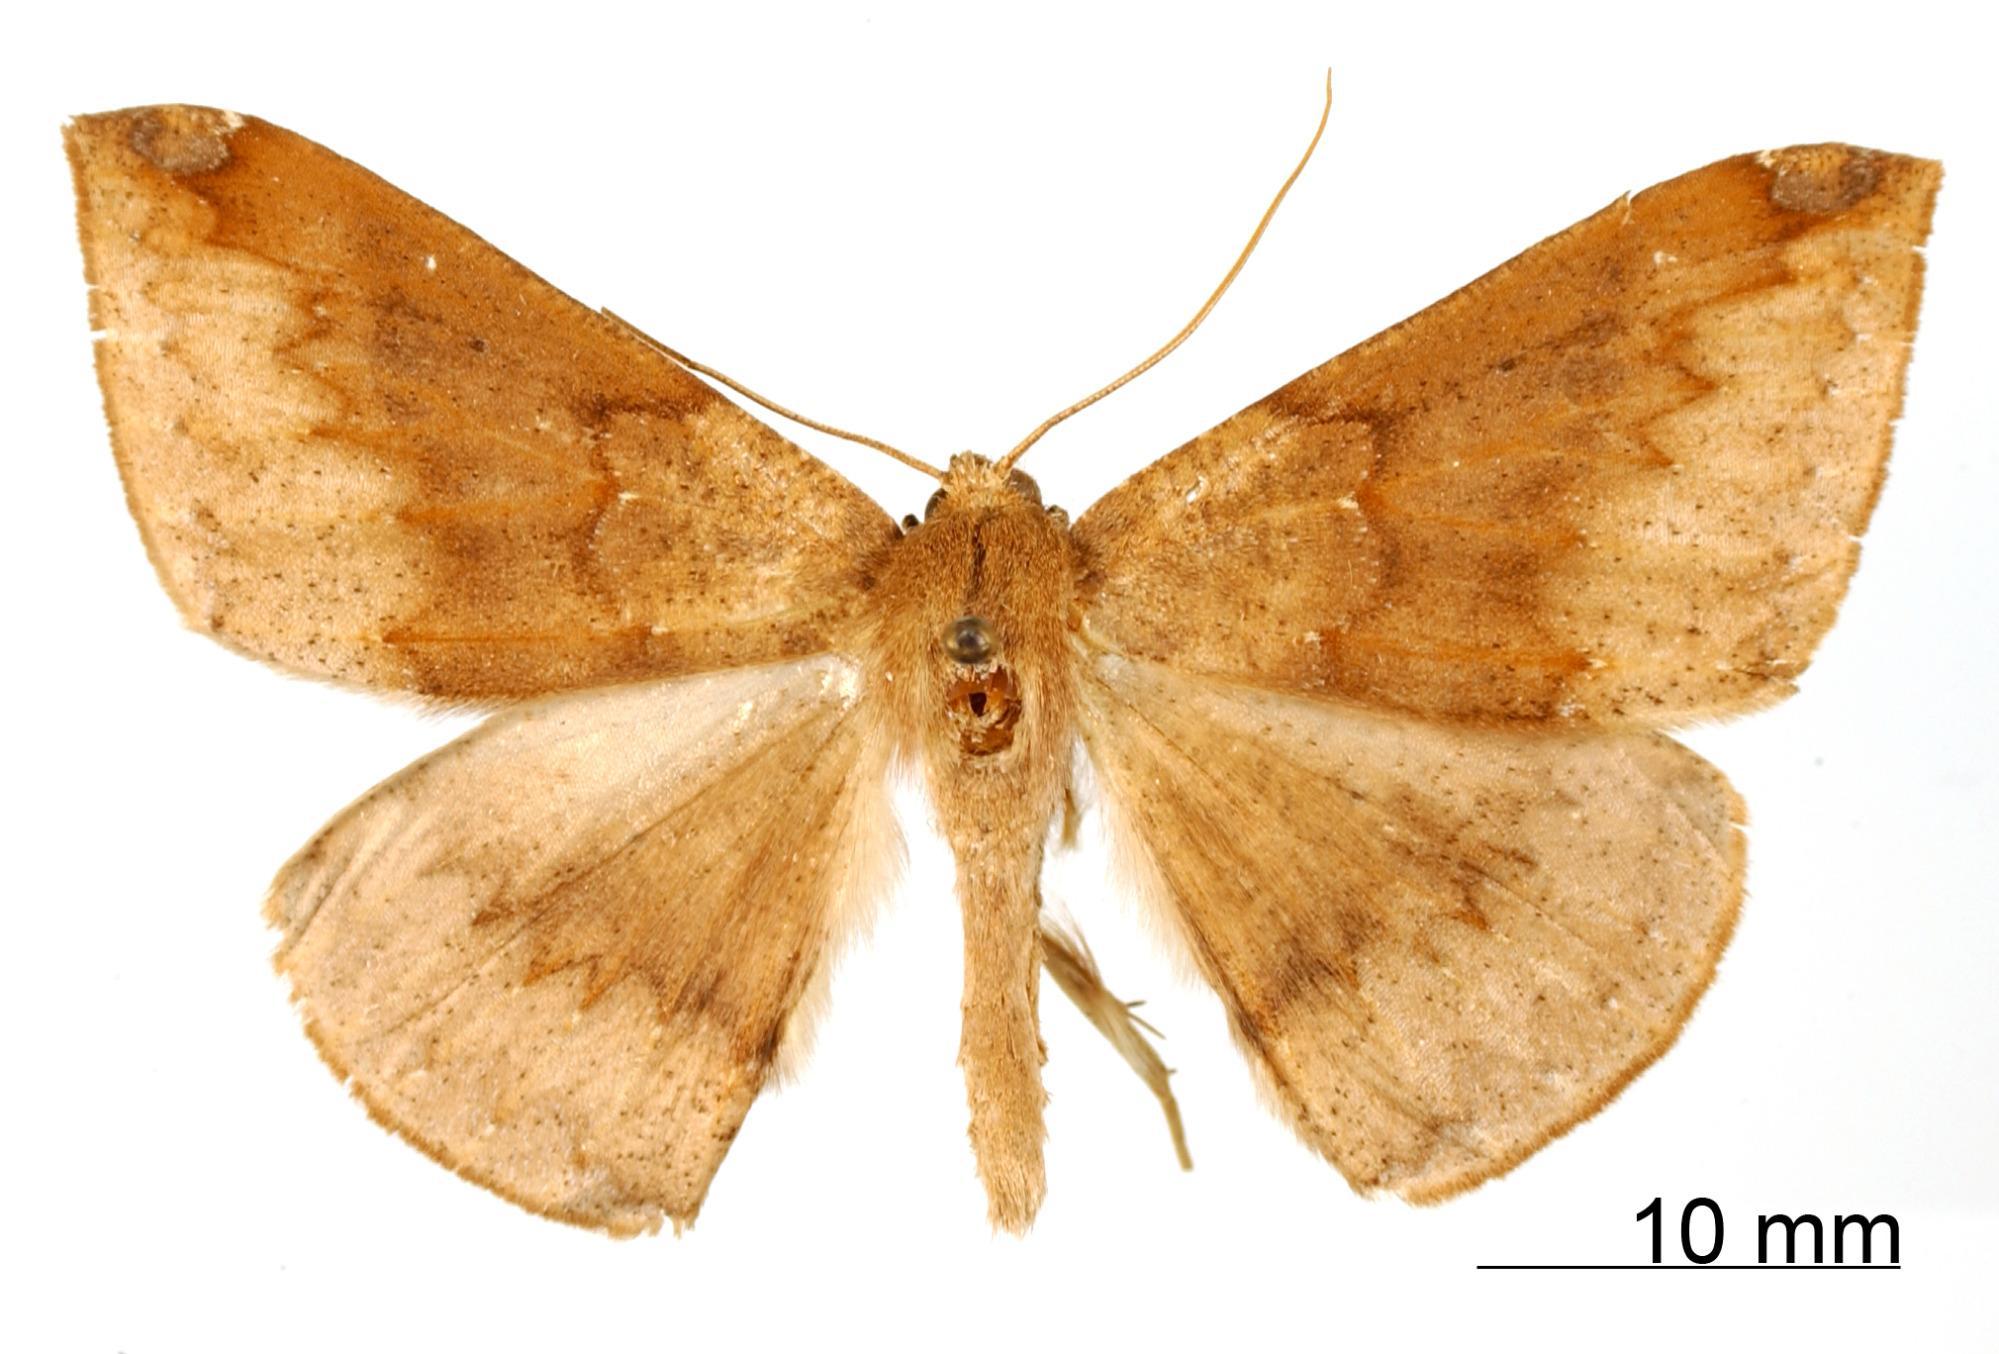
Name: Ira subdentilinea
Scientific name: Ira subdentilinea Dognin, 1910
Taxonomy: Animalia, Arthropoda, Insecta, Lepidoptera, Geometridae, Ennominae
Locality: Peru